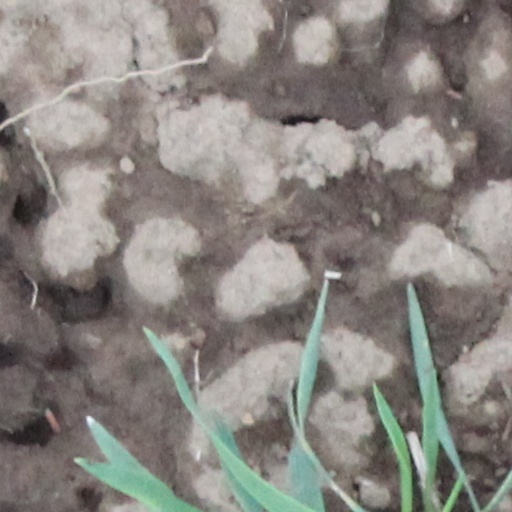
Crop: wheat